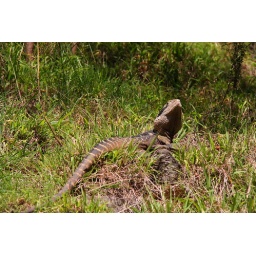
This is a male brown water dragon hanging around near a waterfall